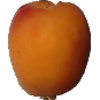
Label: Apricot 1